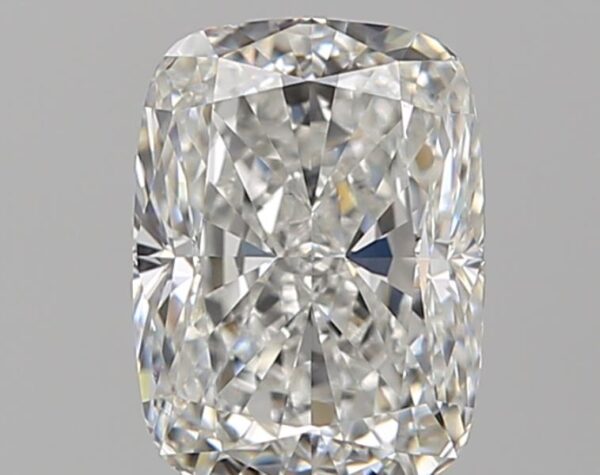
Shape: cushion
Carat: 1.5
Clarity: VVS2
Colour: G
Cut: GD
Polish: EX
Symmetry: EX
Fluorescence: N
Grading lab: GIA
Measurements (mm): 7.49 x 5.59 x 4.06